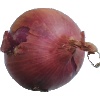
Label: Onion Red 1